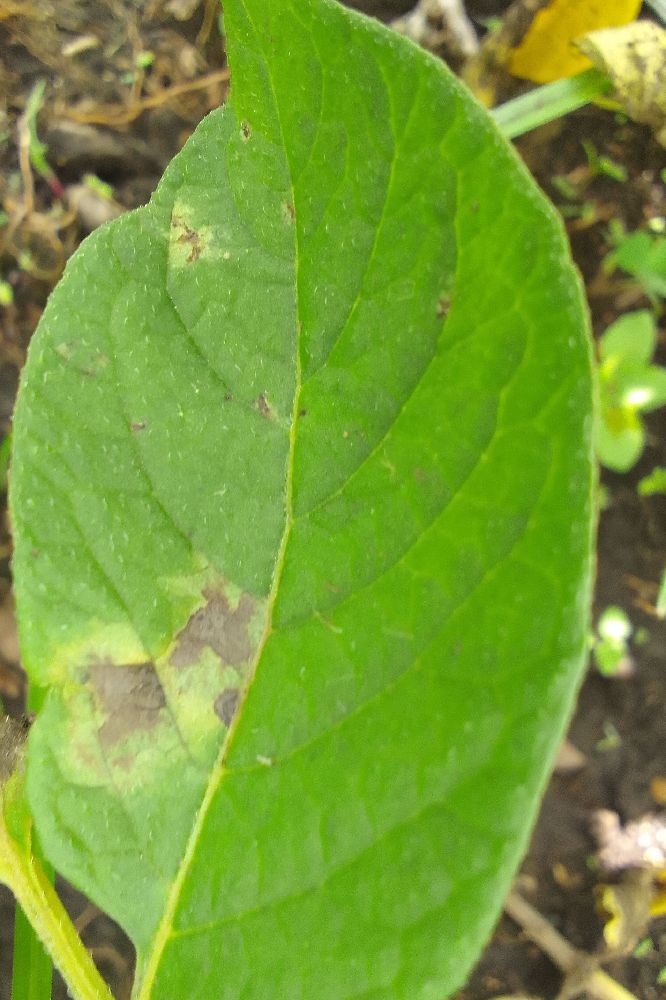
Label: Late blight